Claude Noël

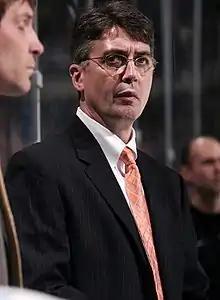
Noël in 2006

Claude Noël (born October 31, 1955) is a Canadian professional ice hockey former player and coach. He most recently worked as a scout with the New Jersey Devils of the National Hockey League (NHL). Noël has close to 30 years experience coaching with his most recent coaching position being head coach of the Vancouver Giants of the Western Hockey League in the 2014–15 season. He played 7 games in the NHL with the Washington Capitals during the 1979–80 season. The rest of his playing career, which lasted from 1976 to 1988, was mainly spent in the minor leagues.